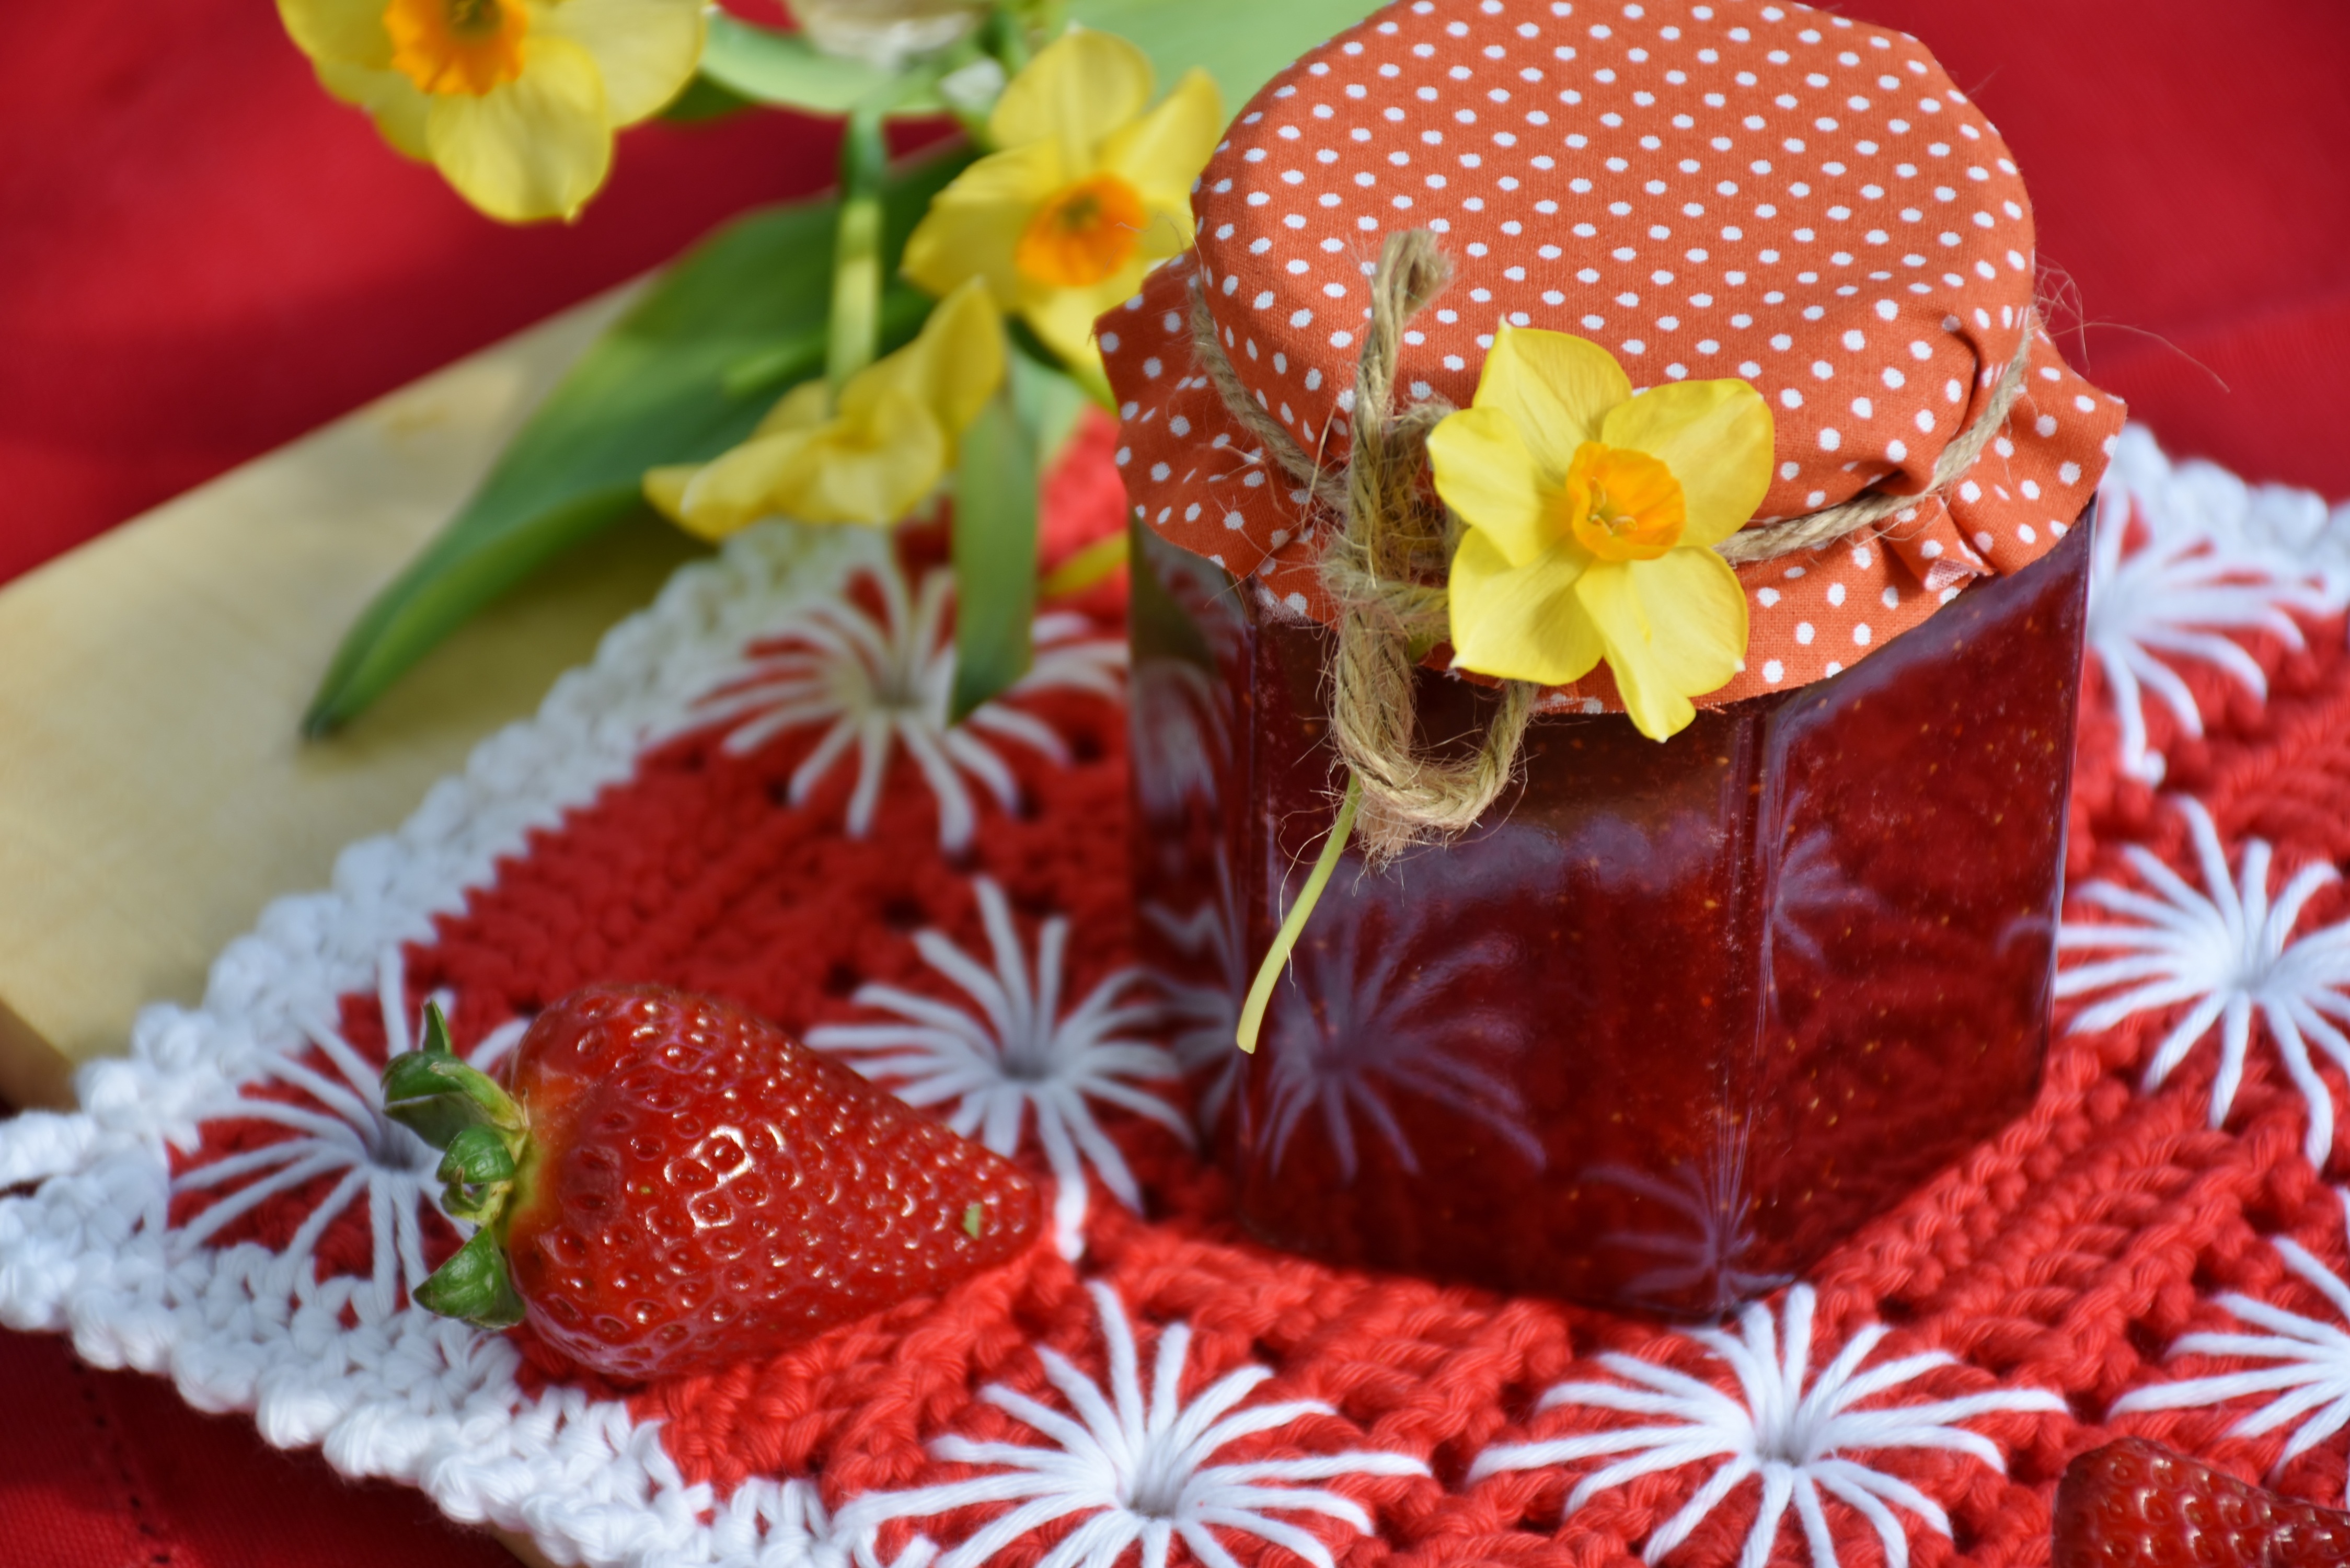
plant, fruit, sweet, flower, food, red, produce, breakfast, dessert, eat, delicious, strawberry, christmas decoration, berries, strawberries, sweetness, fruity, bread covering, strawberry jam, jam sandwich